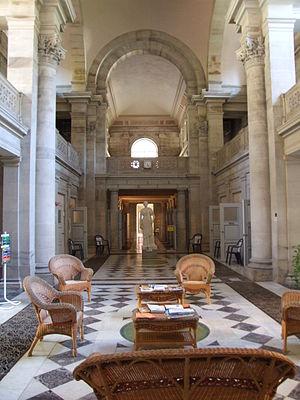
Plombières-les-Bains, Vosges, FRANCE
Plombières-les-Bains est une commune française située dans le département des Vosges, en région Grand Est. Elle fait partie de la région historique et culturelle de Lorraine.